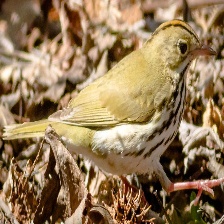
Species: OVENBIRD
Scientific name: SEIURUS AUROCAPILLA